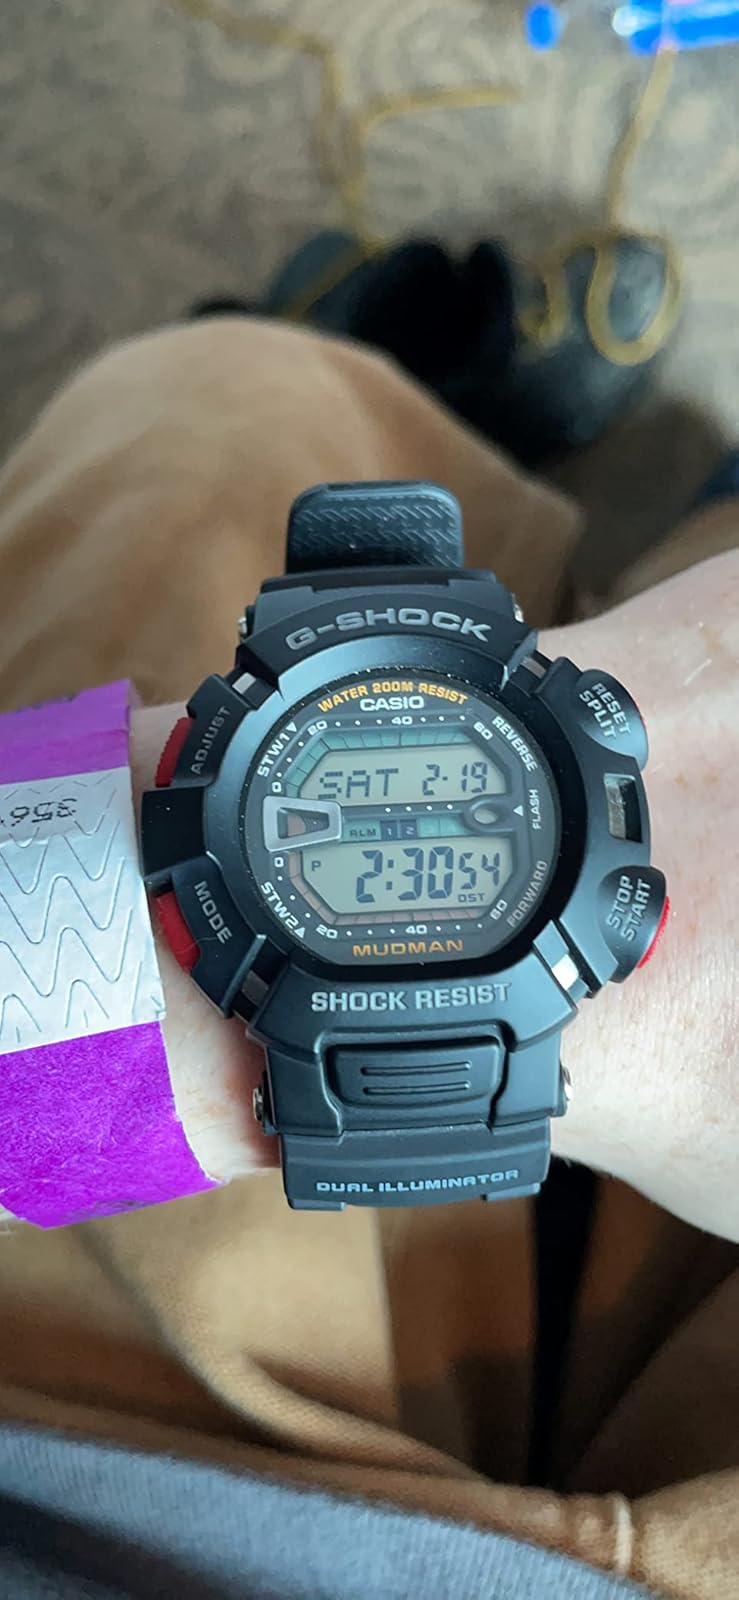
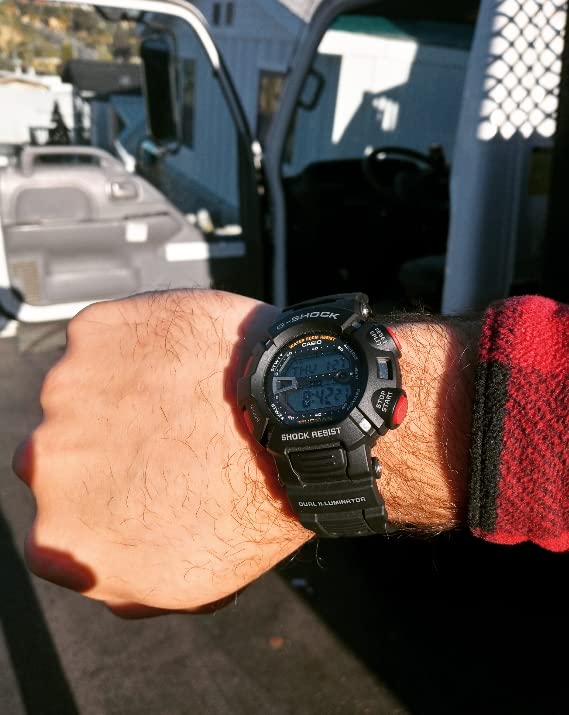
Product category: accessories_watch
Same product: yes